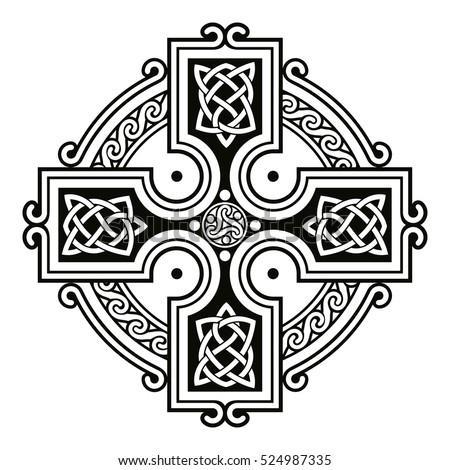
national ornament in the shape of a cross .